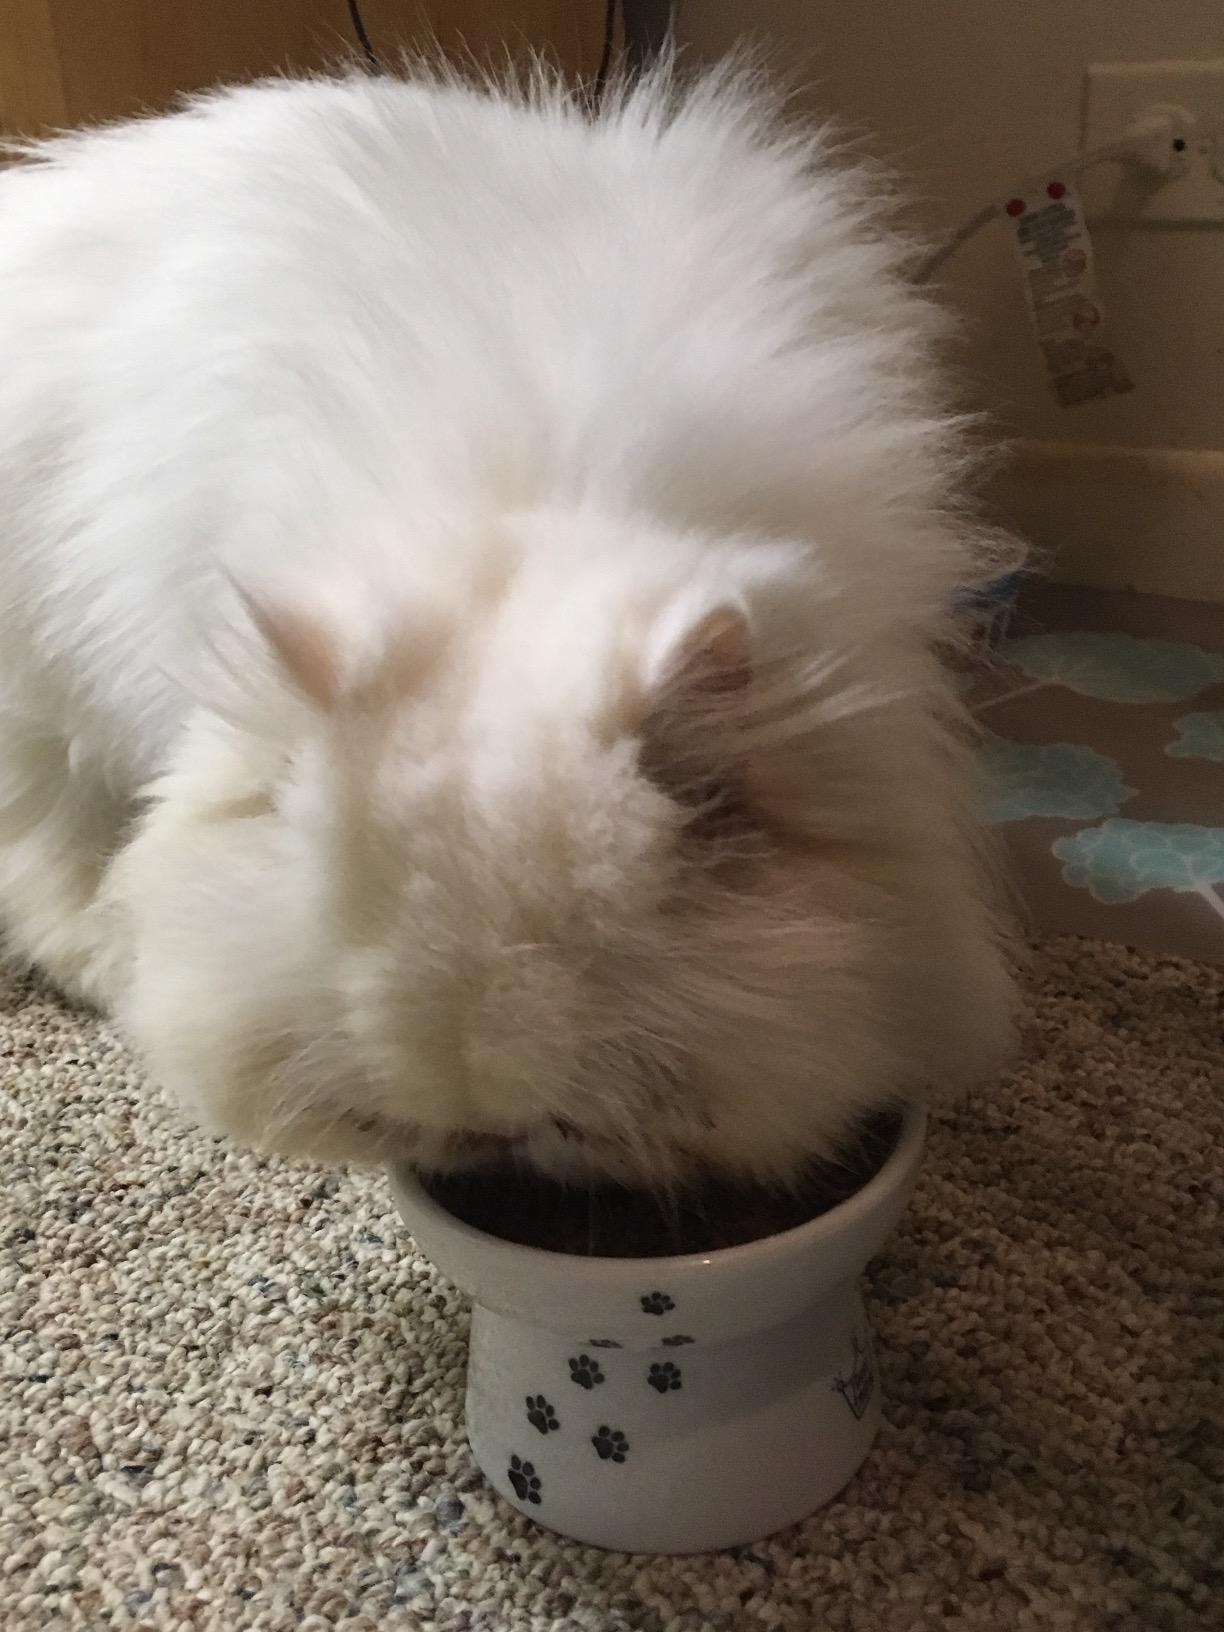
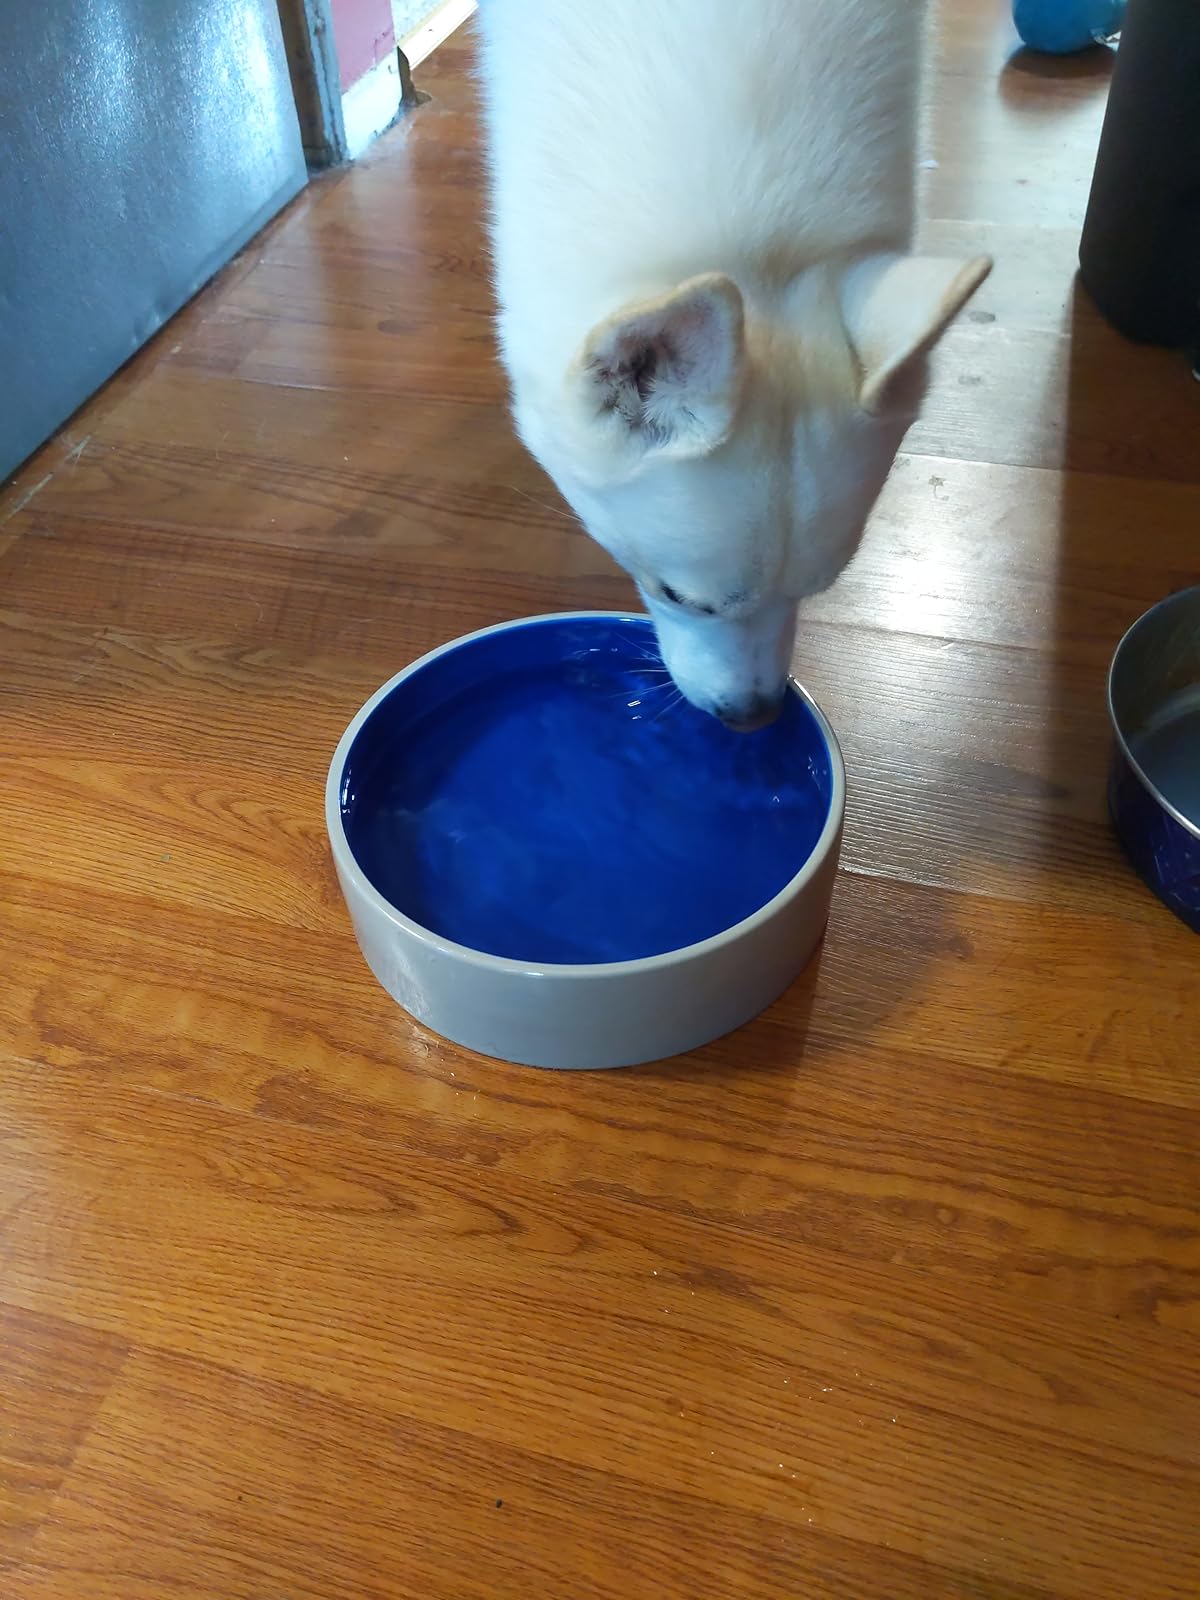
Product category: items_bowl
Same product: no